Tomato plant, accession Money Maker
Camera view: bottom (45 deg); turntable rotation: 330 degrees
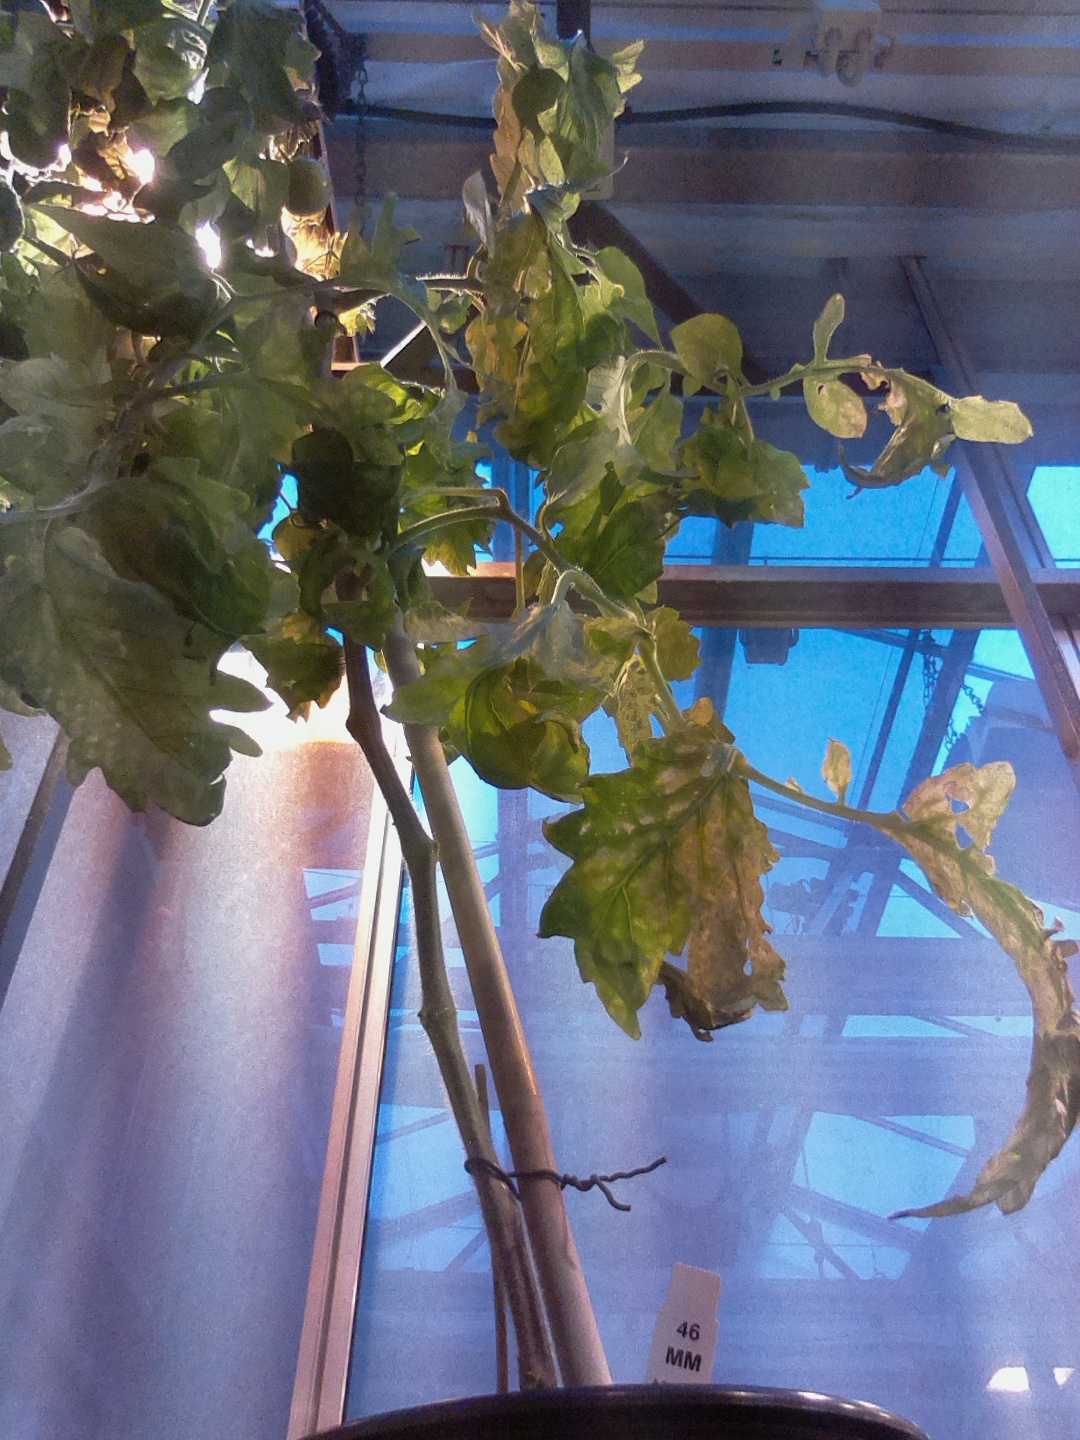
BBCH growth stage 73: 30%-40% of final fruit size